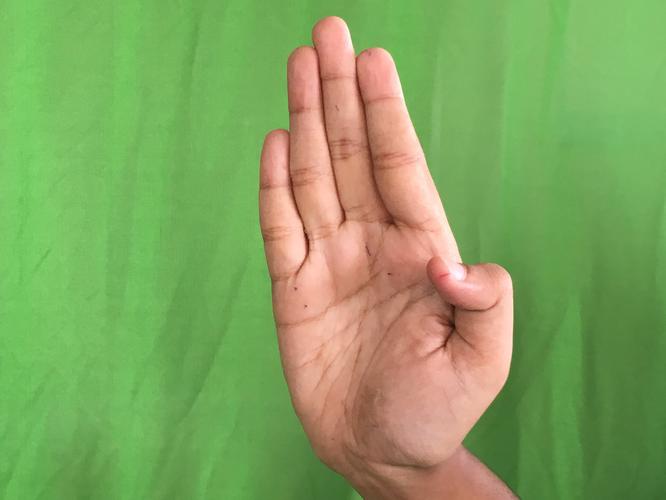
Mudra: Pathaka
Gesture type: single_hand